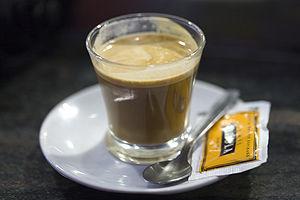
Un cortado est une sorte de café au lait d'origine espagnole.